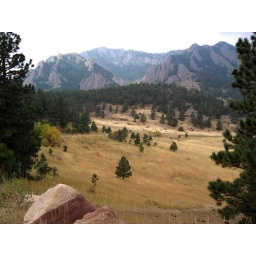
The road up to NCAR in Boulder, Colorado. This hill is a favorite for bicyclist.